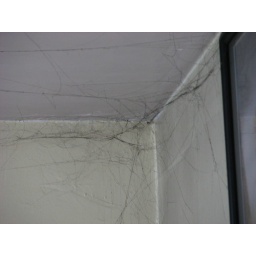
above animal room door